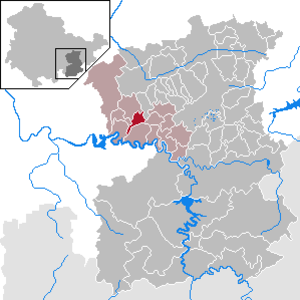
Schmorda est une municipalité allemande du land de Thuringe, dans l'arrondissement de Saale-Orla, au centre de l'Allemagne. En 2015, sa population est de 89 habitants.